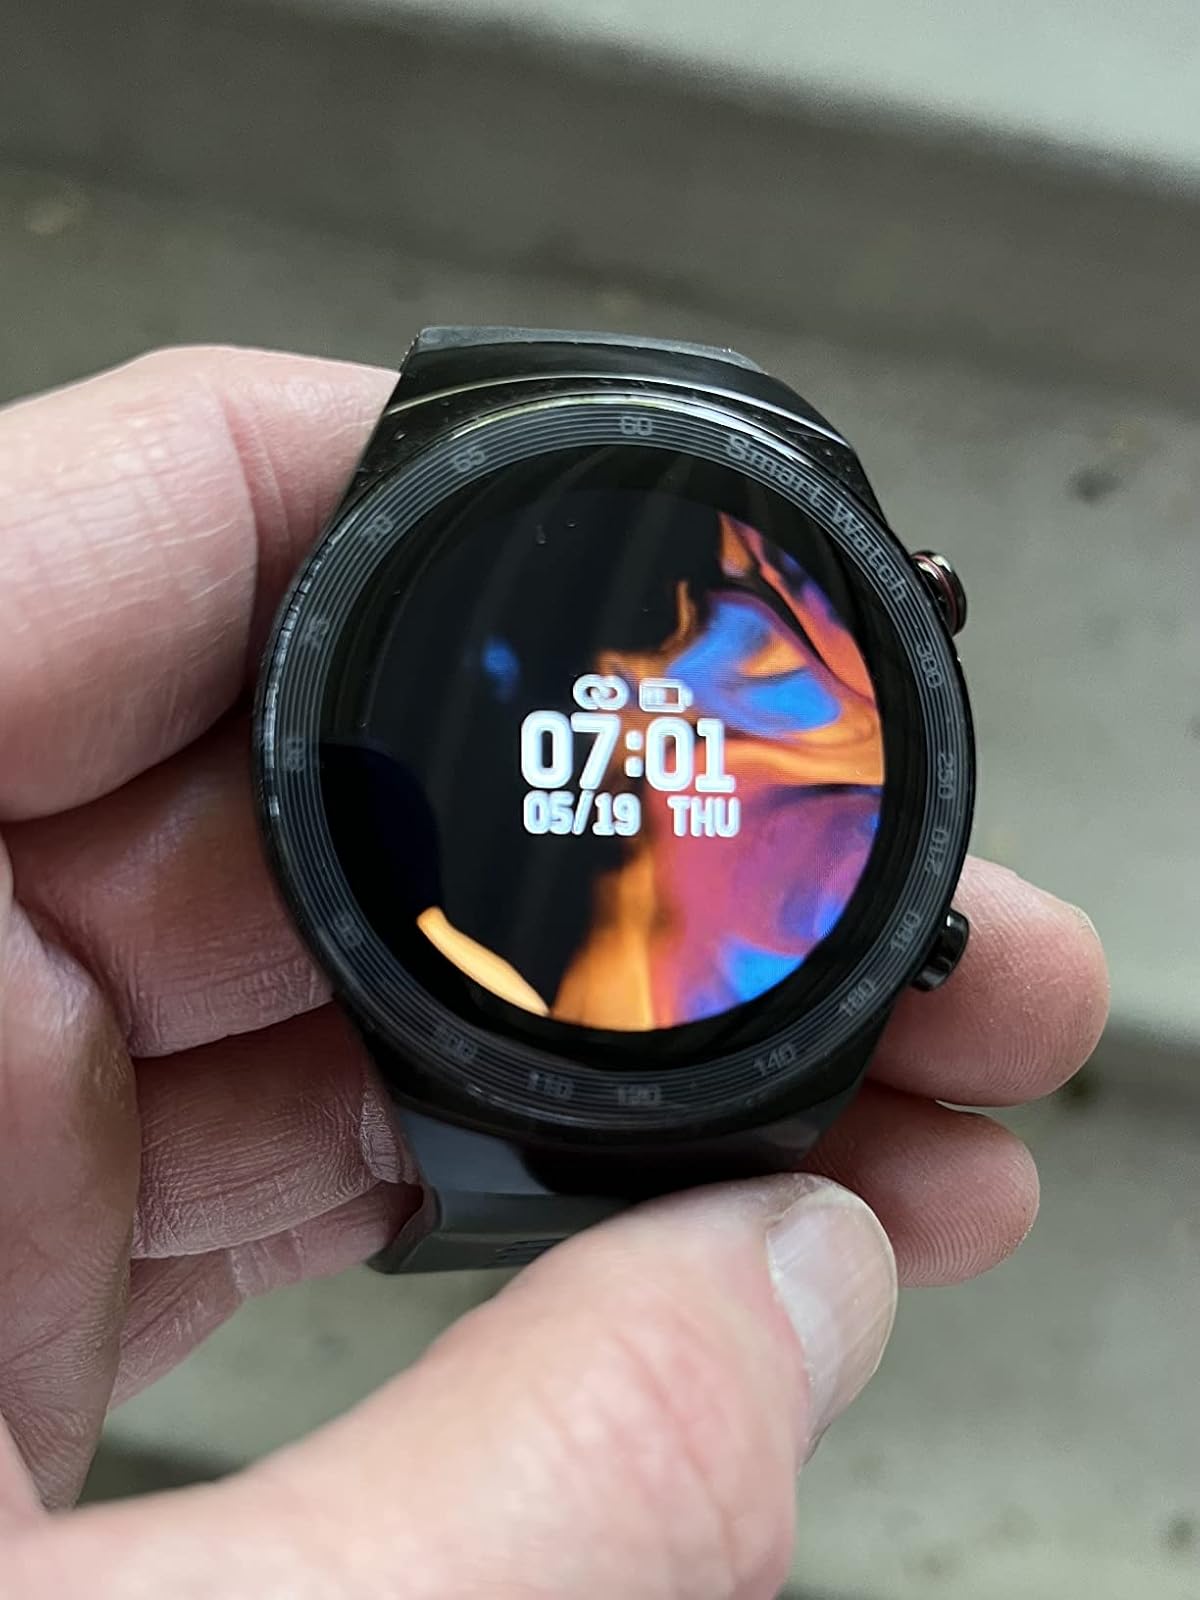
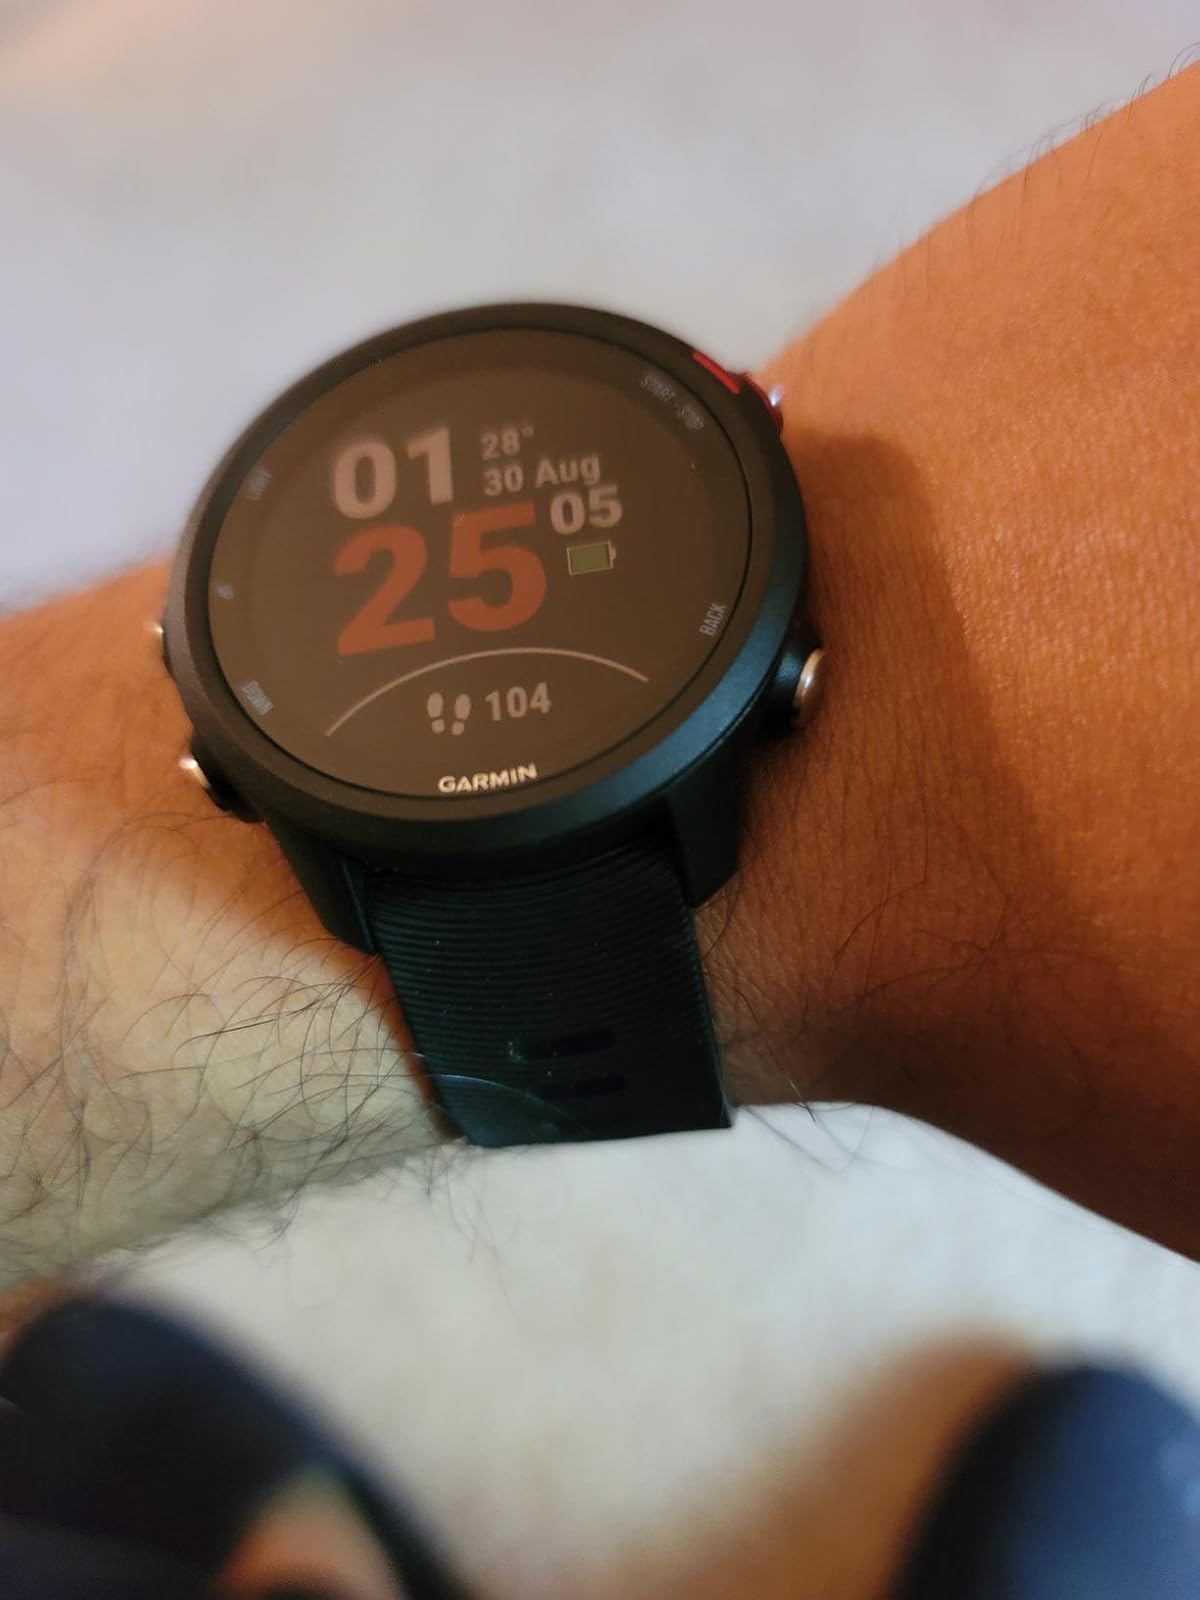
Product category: smartwatch
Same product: no